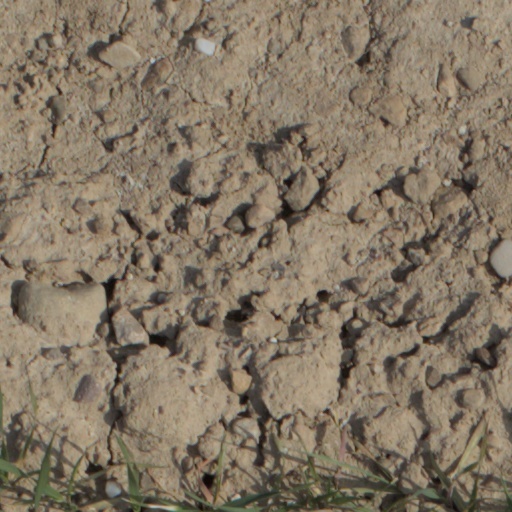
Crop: wheat